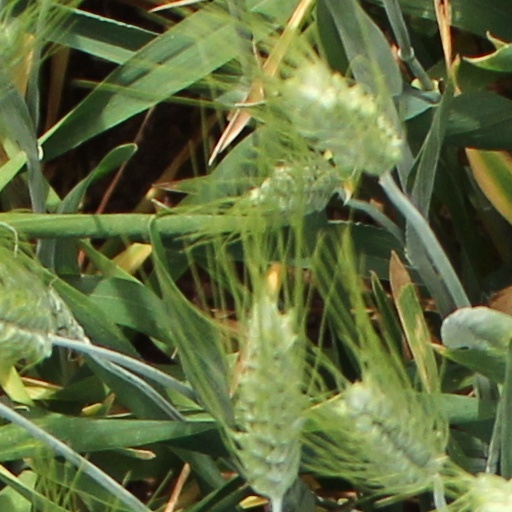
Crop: wheat